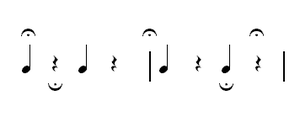
Description
En notation musicale, on appelle point d'orgue un signe en forme de point surmonté d'un demi-cercle, dont la fonction habituelle est de prolonger la durée de la figure de note ou de silence sur laquelle il est placé, ceci, au gré de l'exécutant. Le point d'orgue produit donc une suspension passagère du tempo. Le terme de point d'orgue fait référence à la capacité de cet instrument de tenir une note sans limitation de durée.